White Train

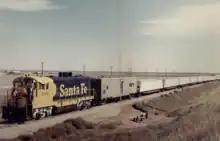
Photograph of the US "white train"

The United States Department of Energy Nuclear Weapons Transport Train, known as the White Train, was used to transport nuclear weapons for most of the Cold War. From 1951 to 1987, the Department of Energy's Office of Secure Transportation (OST) used the train to move the weapons from the Pantex plant in the Texas panhandle, where they had been constructed. The train, which was armored and carried an array of defensive armament, became the focus for peace and anti-nuclear weapon activism in the west. While the train's color was changed numerous times to avoid notice, it continued to be referred to by its original color. After the last attempt to prosecute protesters who blocked the passage of the train failed, the Department of Energy began instead to move nuclear weapons by truck without public notice. Some of the White Train cars are preserved at the Amarillo Railroad Museum, while a few others are preserved at the Pantex Plant.